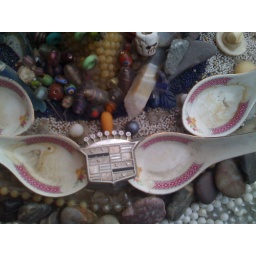
Ridiculously decorated car outside the theater on Castro &amp;amp; Market, in honor of the Burning Man movie showing.